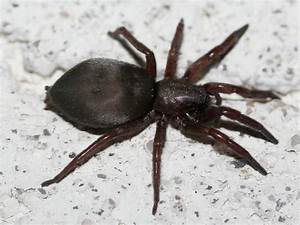
Label: spider